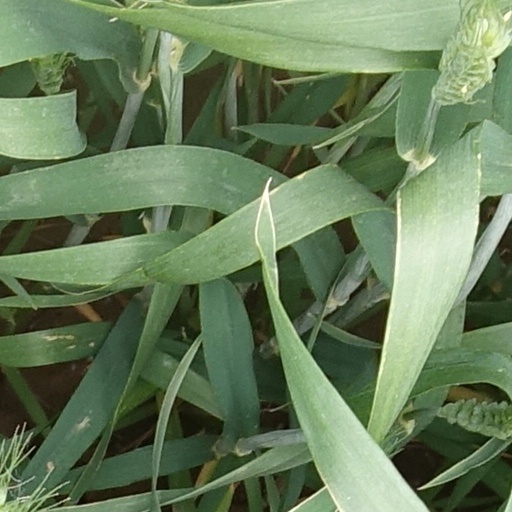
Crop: wheat